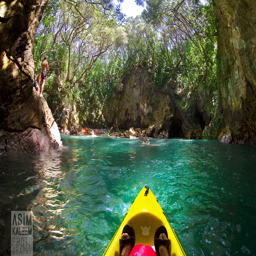
people swimming , jumping off the side of the cliff and other kayaks on the beach :)